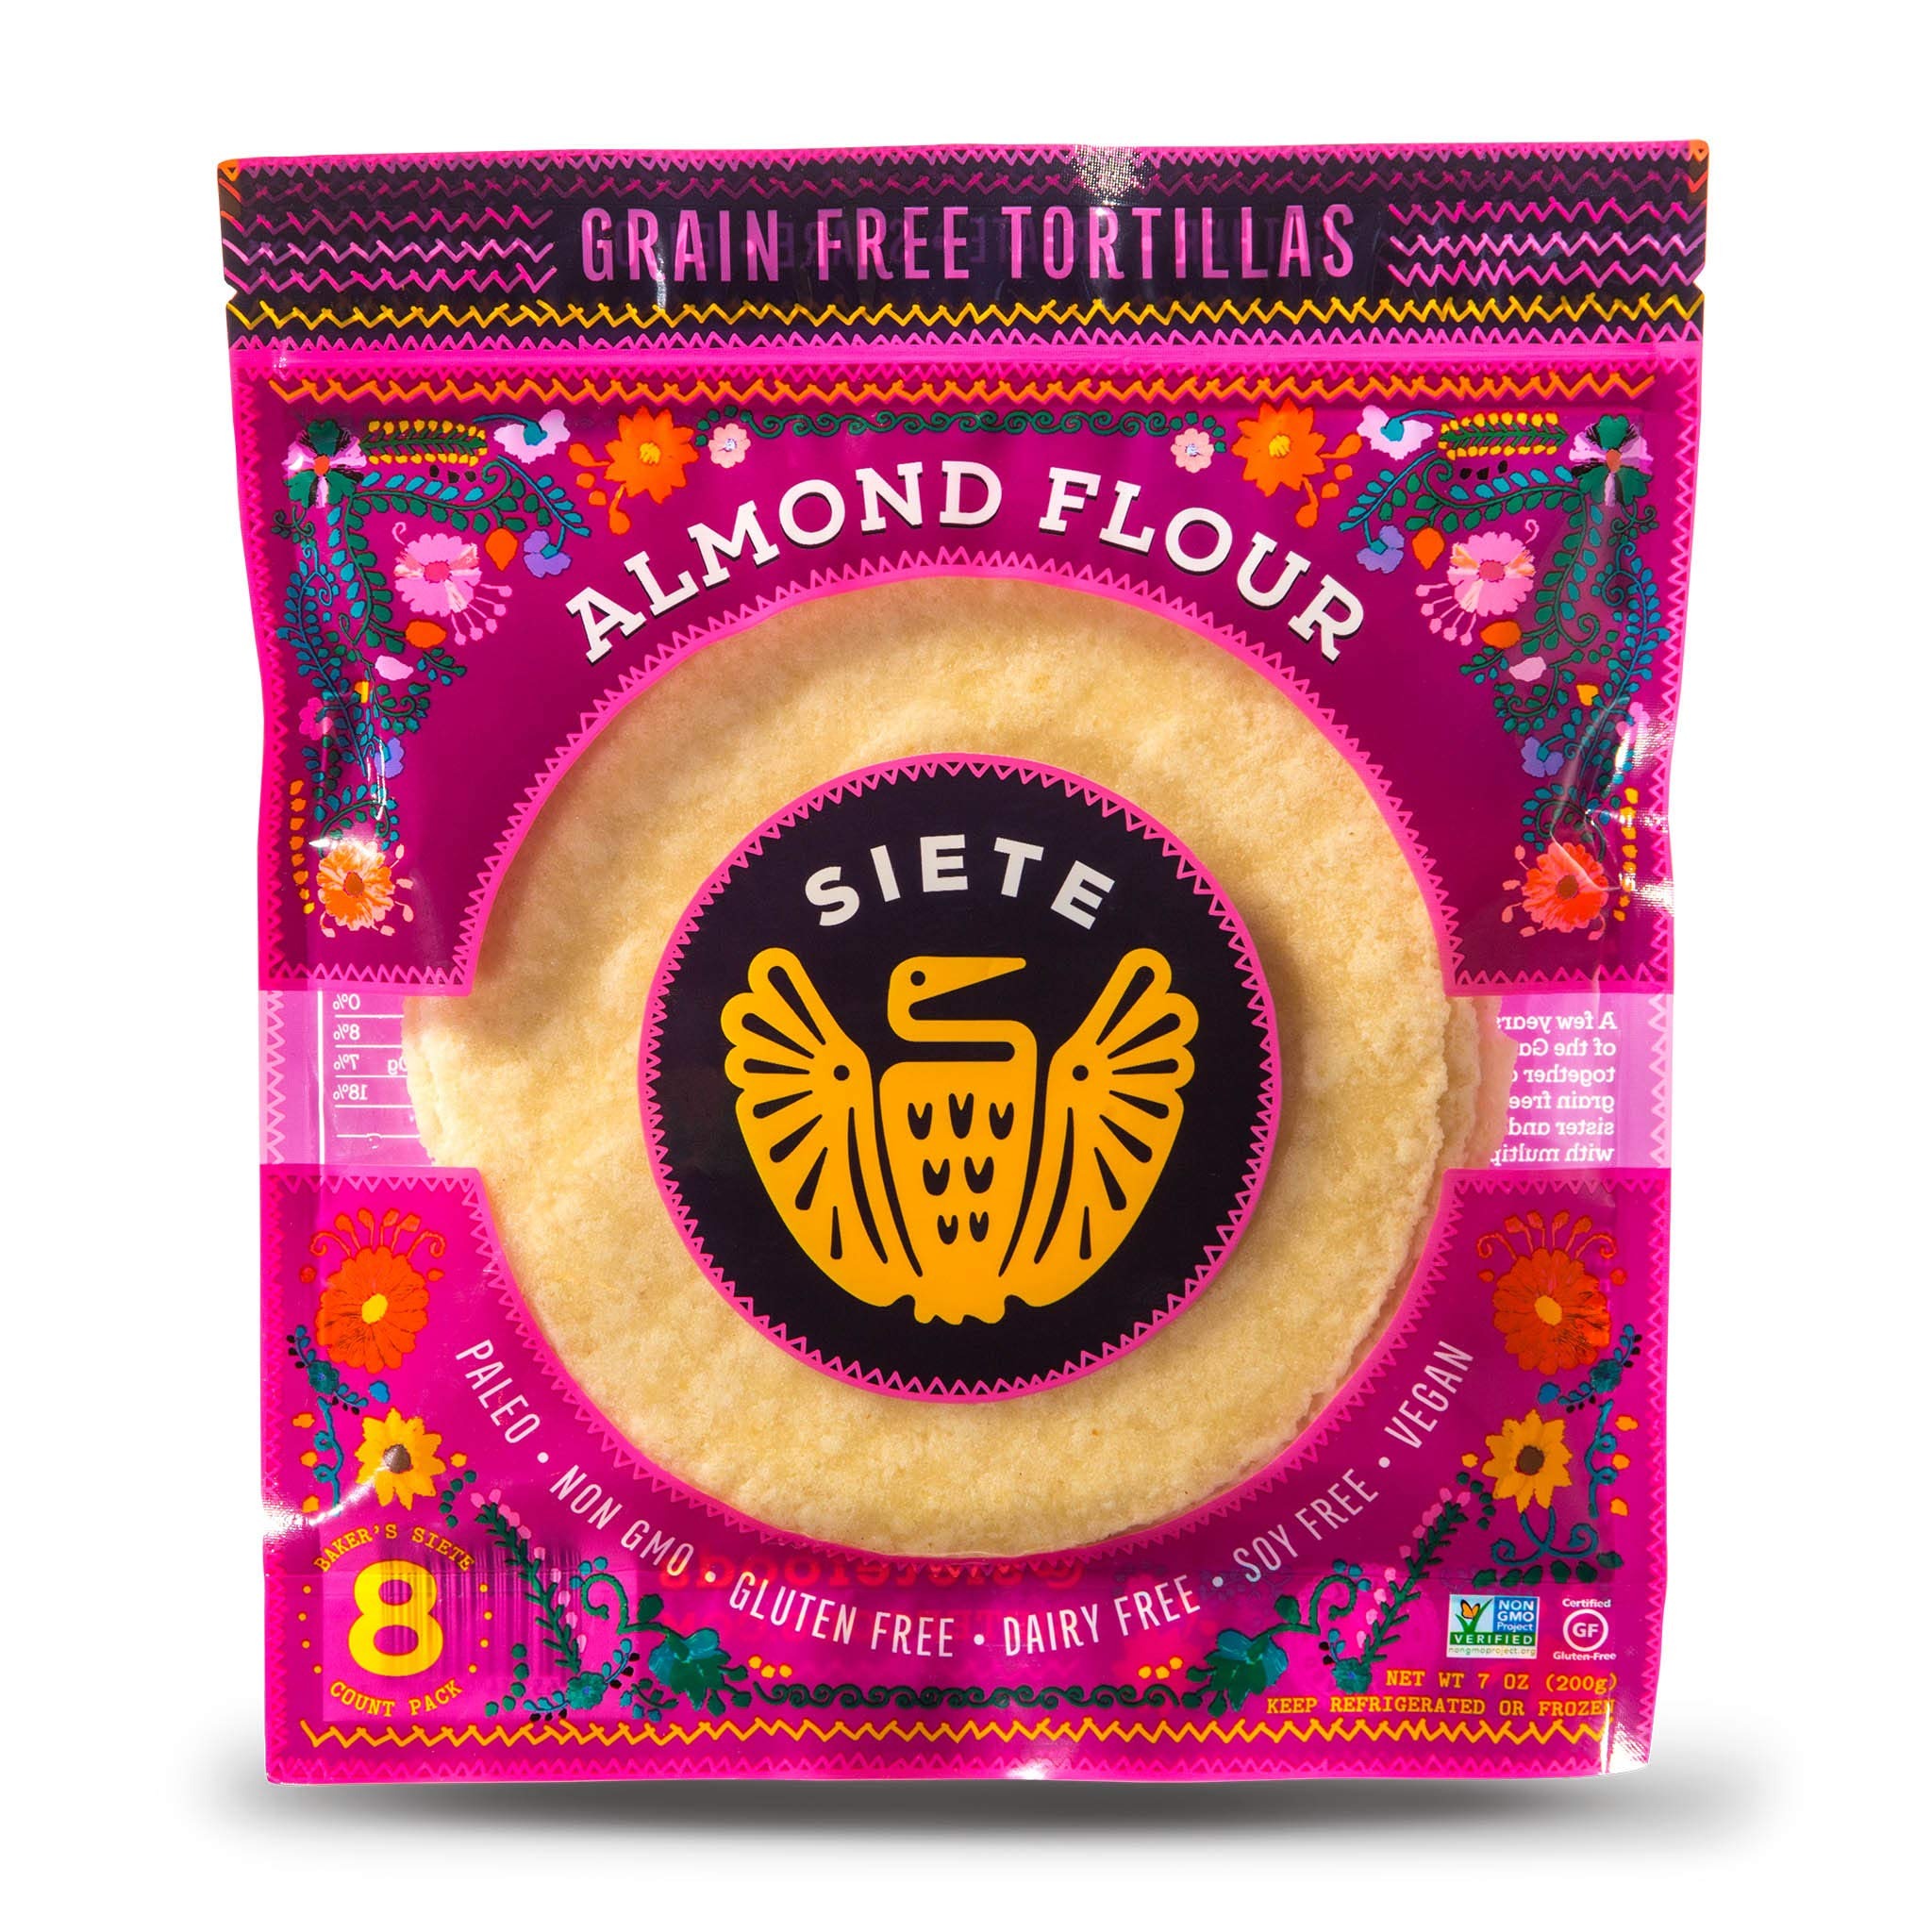
Item Name: Siete Almond Flour Tortillas | Gluten Free | Grain Free | Vegan | 8 Tortillas Per Pack (Pack of 6)
Bullet Point 1: ALMOND FLOUR. As our first product, these Grain Free Almond Flour tortillas are where our Siete Story begins. They have an amazing savory flavor, fluffy texture, and are our Abuela Approved food. We’re honored to share these with you and your family.
Bullet Point 2: ALMOND FLOUR. As our first product, these Grain Free Almond Flour tortillas are where our Siete Story begins. They have an amazing savory flavor, fluffy texture, and are our Abuela Approved food. We’re honored to share these with you and your family.
Bullet Point 3: SIETE TORTILLAS: Flavorful tortillas that the whole family can enjoy for Taco Tuesday, or any meal
Bullet Point 4: GLUTEN FREE AND GRAIN FREE: Our grain free tortillas were made from just a handful of simple ingredients. Whether you are looking to eliminate grains or gluten from your diet, or just searching for a heritage-inspired alternative, we've got you covered
Bullet Point 5: VEGAN-FRIENDLY: Say hello to a new, plant-based and pliable kitchen staple, perfect for tacos, quesadillas, chilaquiles, wraps, rolls, and more
Bullet Point 6: KEEP REFRIGERATED OR FROZEN: All Siete Tortillas are shipped with ice packs in a recyclable foam cooler. Purchase directly from Siete Family Foods to ensure your next family favorite arrives fresh on your doorstep
Product Description: At Siete Family Foods, we're dedicated to making amazing grain-free tortillas that are completely free from preservatives and are made with only real food ingredients. For that reason, our tortillas MUST BE KEPT REFRIGERATED OR FROZEN. <br><br> Siete tortillas that are shipped by Siete Foods are packed in a double walled recyclable box with two large ice bricks and a recyclable. Any Siete tortillas that are not shipped in this manner were not purchased directly from Siete Foods. While we ask all sellers of our product to ship the product correctly to ensure quality, we ultimately cannot control how third parties ship our product.
Value: 42.0
Unit: Ounce

Price: 9.49